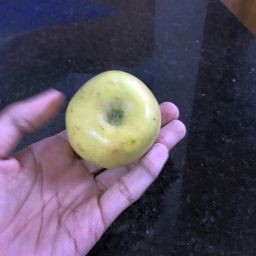
Fruit: Apple
Quality: Good